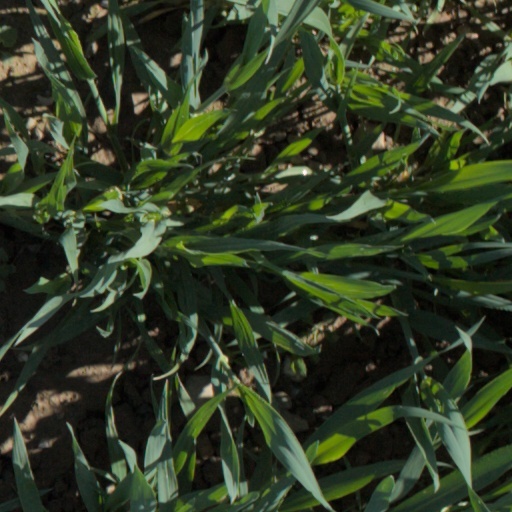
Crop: wheat